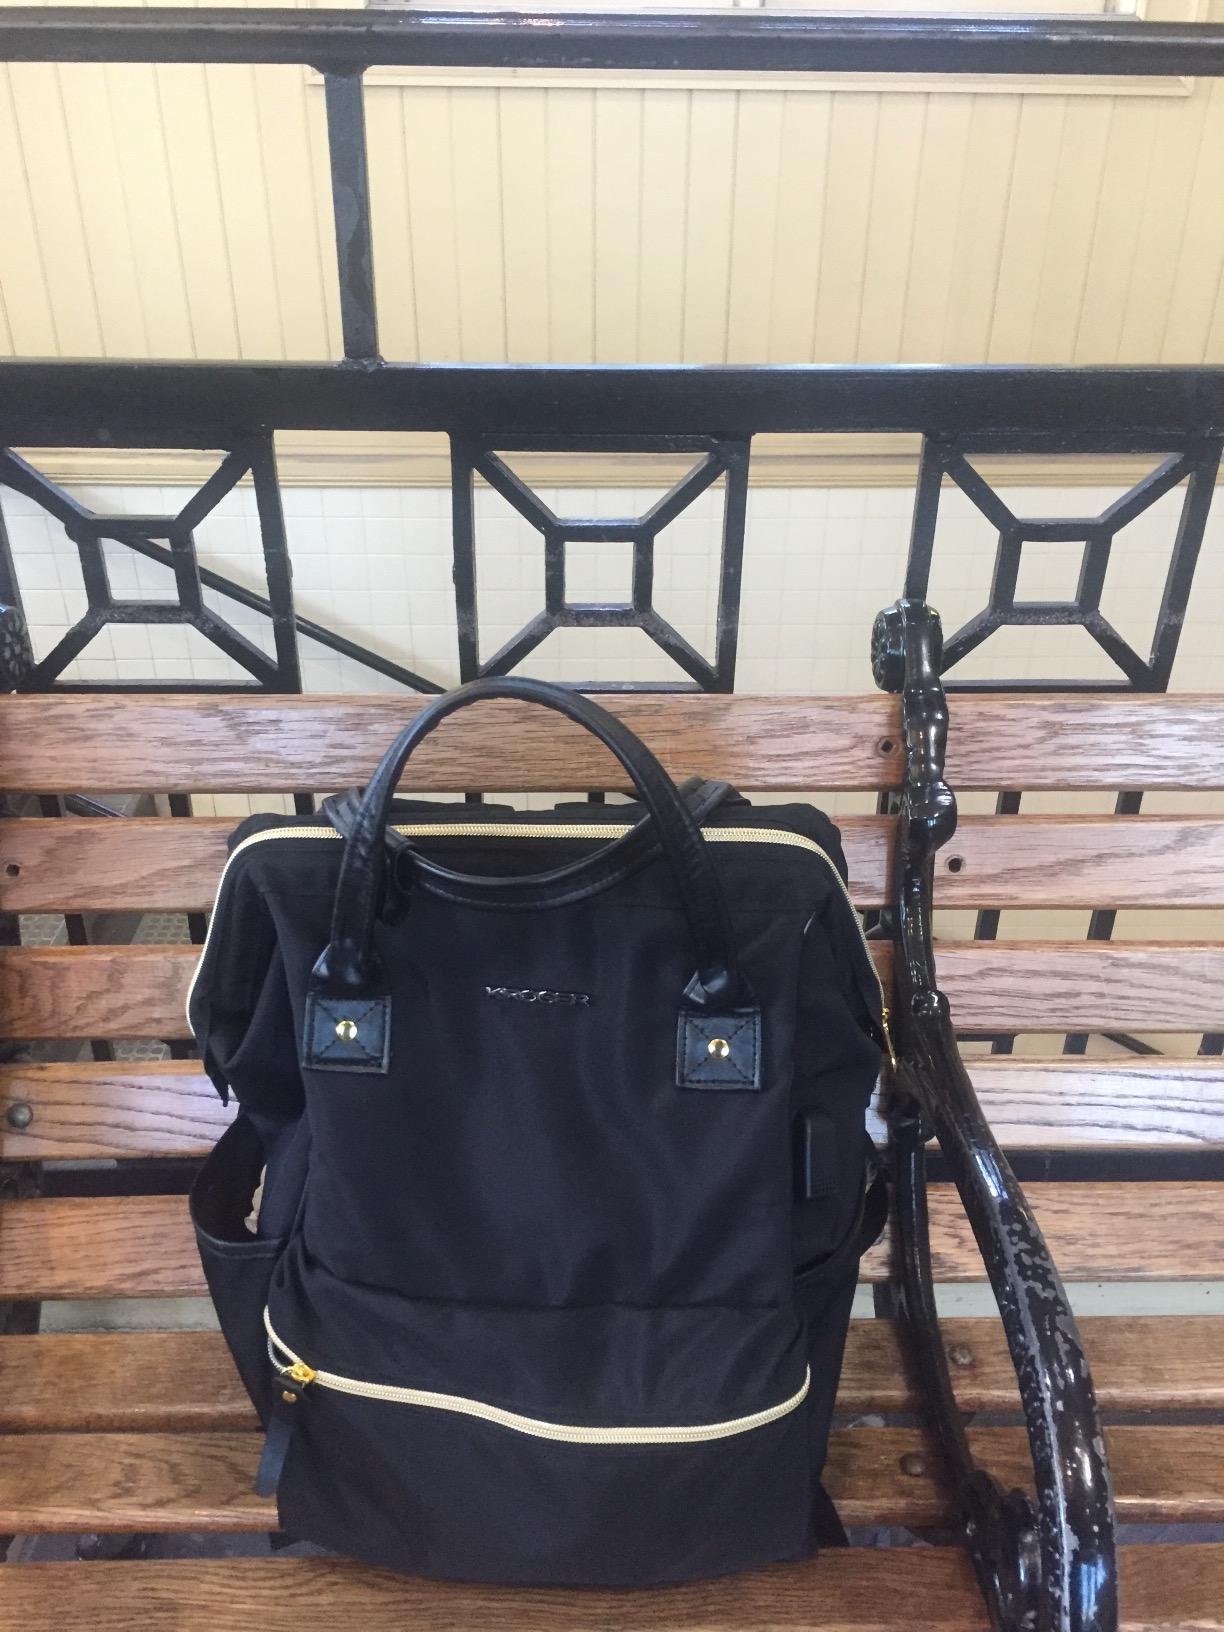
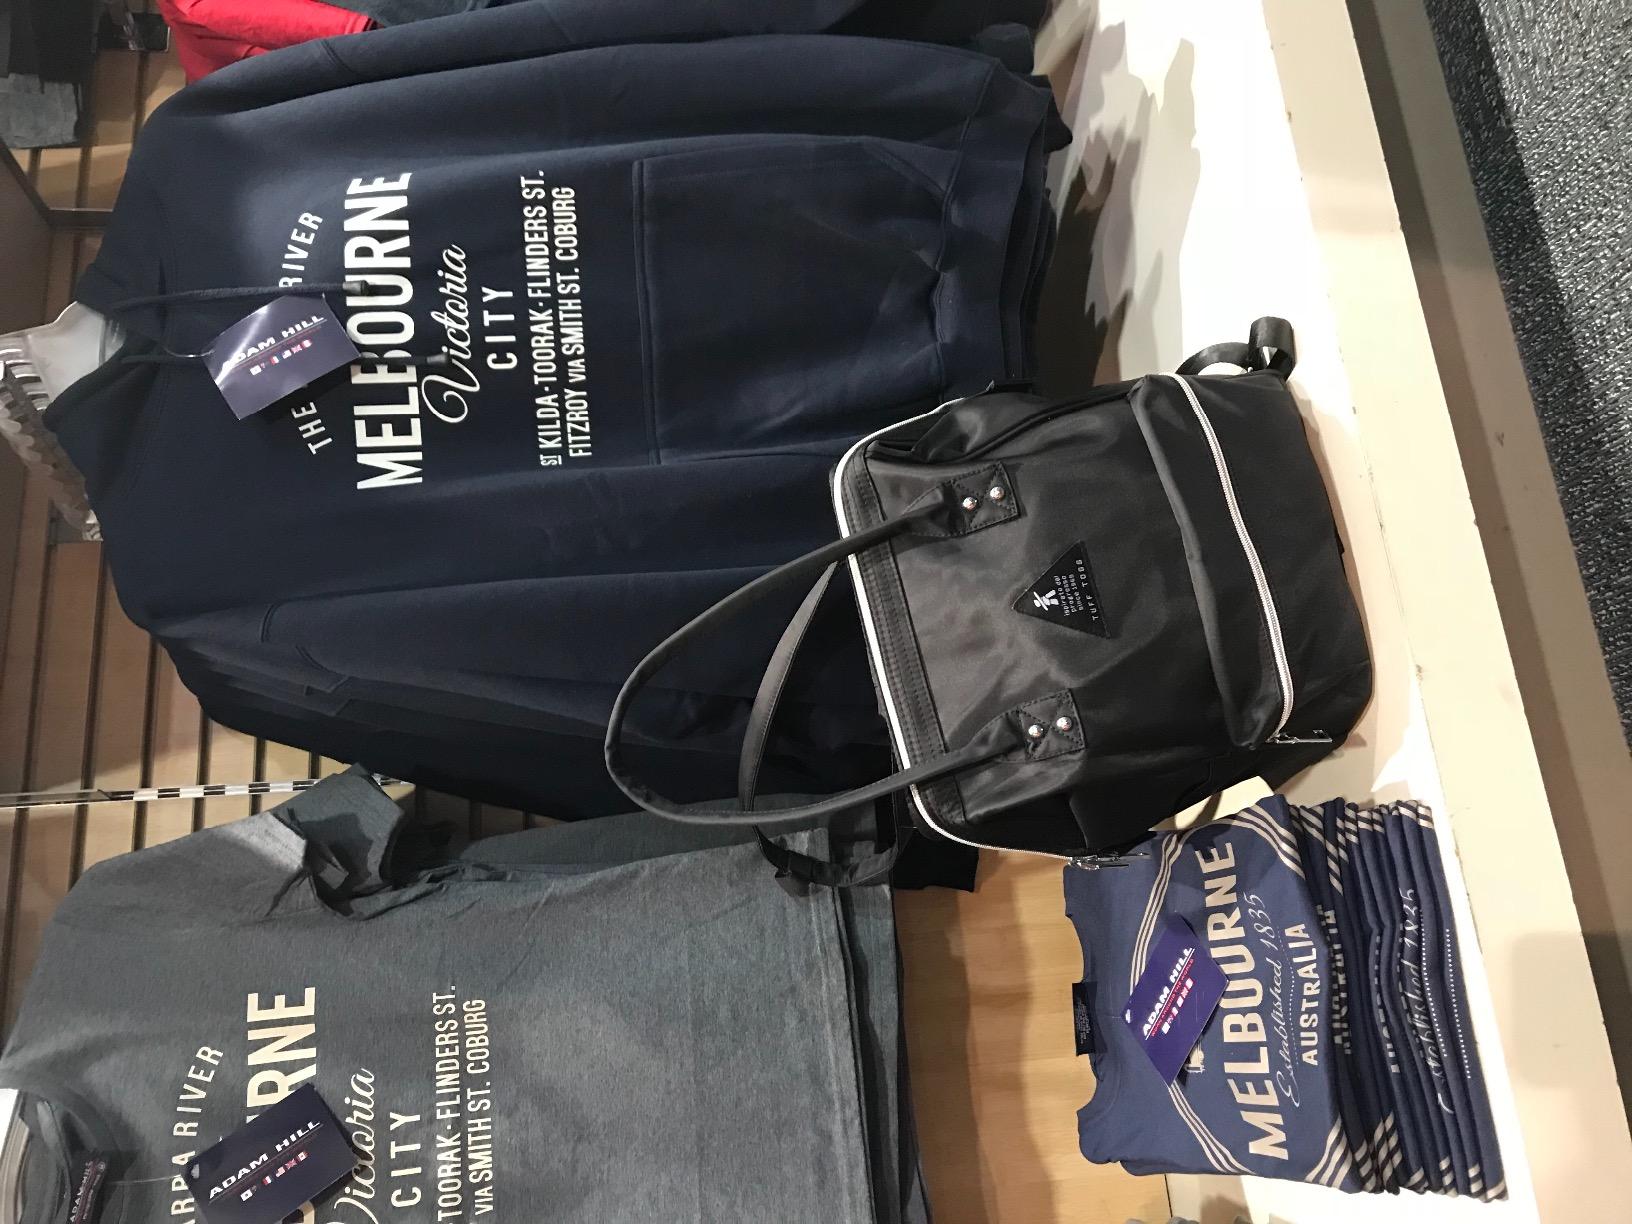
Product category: bag
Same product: no